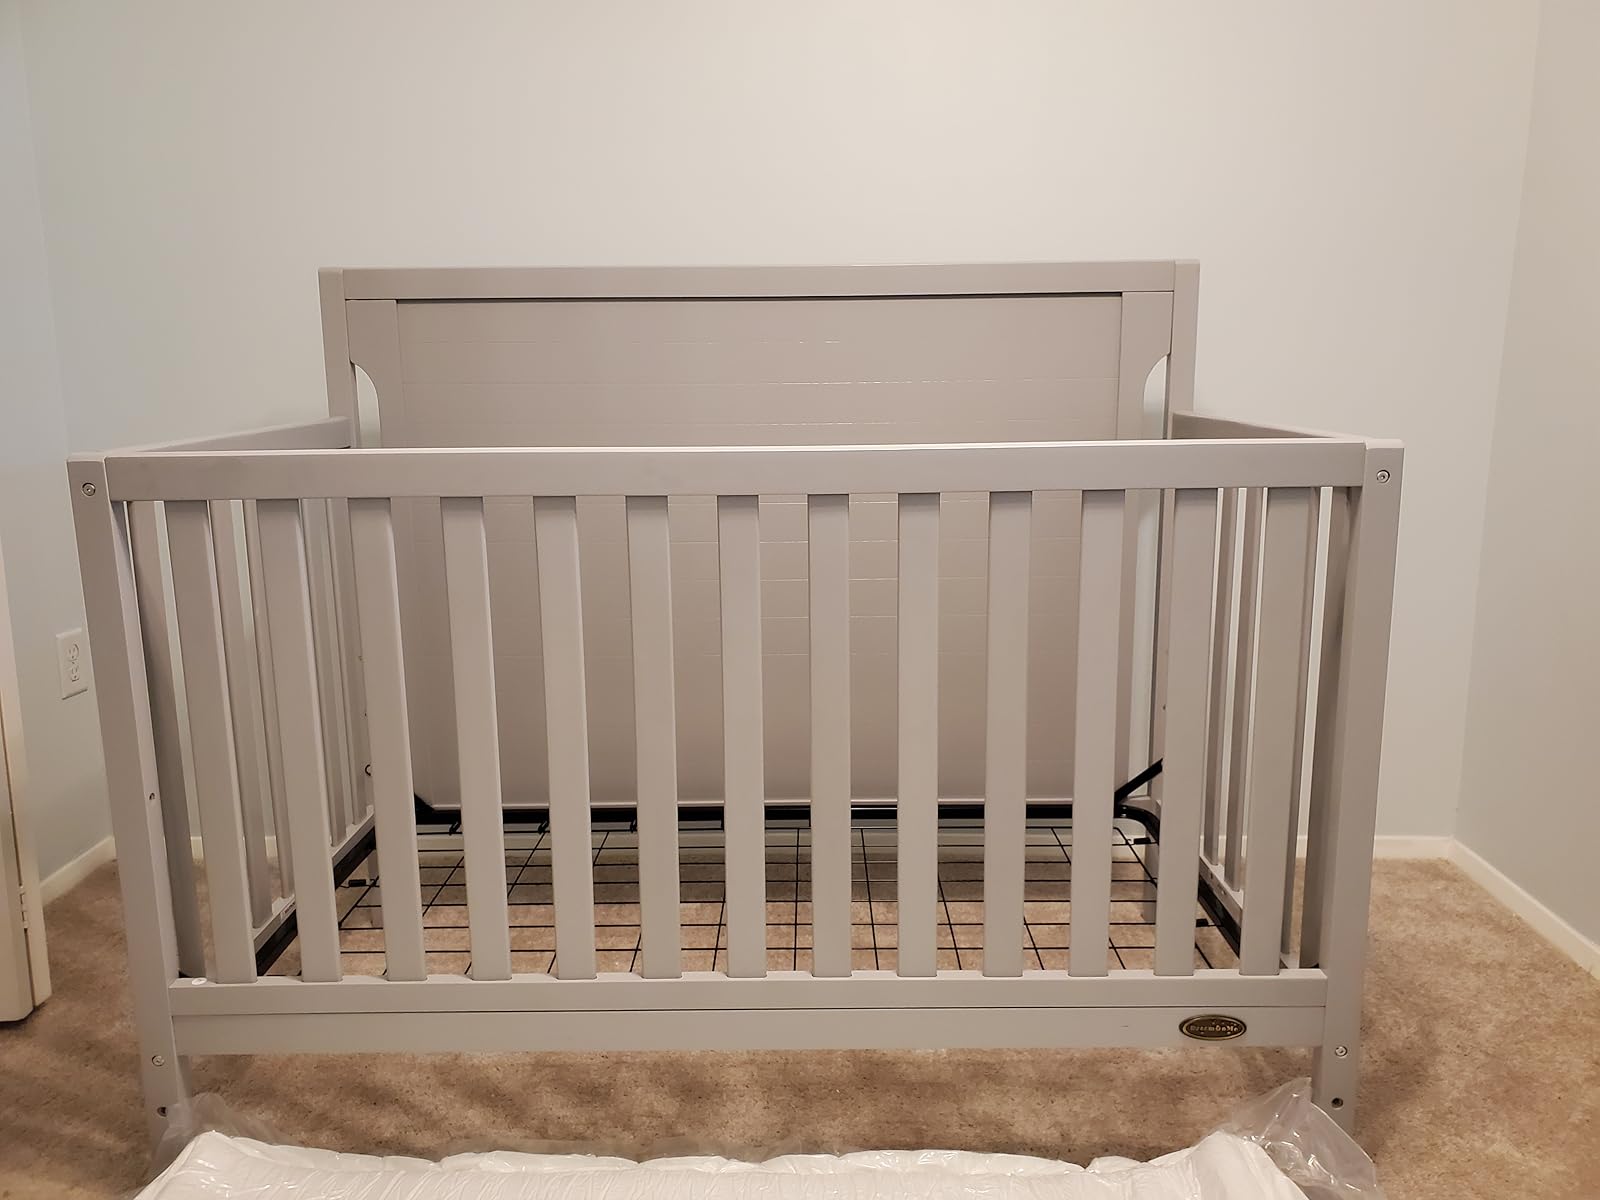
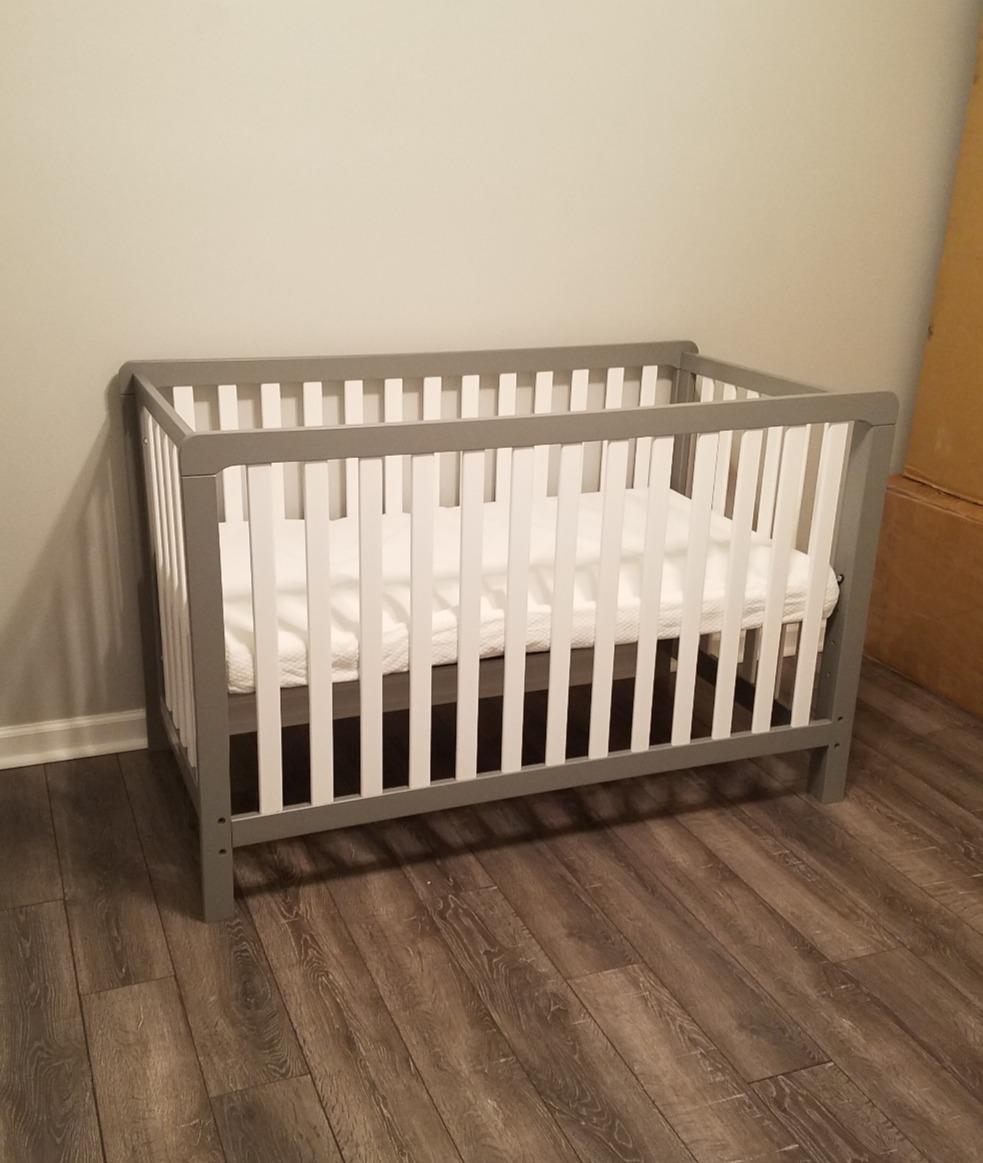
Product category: products_crib
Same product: no